Gospel of Mark

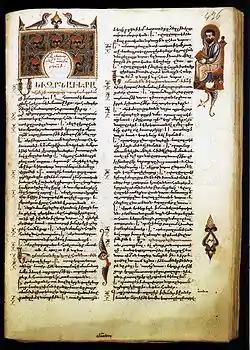

The gospels of Matthew, Mark and Luke bear a striking resemblance to each other, so much so that their contents can easily be set side by side in parallel columns. The fact that they share so much material verbatim and yet also exhibit important differences has led to several hypotheses explaining their interdependence, a phenomenon termed the synoptic problem.